List of states with nuclear weapons

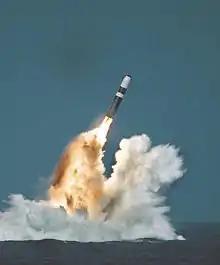
A Trident missile launched from a Royal Navy ballistic missile submarine

The United Kingdom tested its first nuclear weapon ("Hurricane") in 1952. The UK had provided considerable impetus and initial research for the early conception of the atomic bomb, aided by Austrian, German and Polish physicists working at British universities who had either fled or decided not to return to Nazi Germany or Nazi-controlled territories. The UK collaborated closely with the United States and Canada during the Manhattan Project, but had to develop its own method for manufacturing and detonating a bomb as US secrecy grew after 1945. The United Kingdom was the third country in the world, after the United States and the Soviet Union, to develop and test a nuclear weapon. Its programme was motivated to have an independent deterrent against the Soviet Union, while also maintaining its status as a great power. It tested its first hydrogen bomb in 1957 (Operation Grapple), making it the third country to do so after the United States and Soviet Union.